Vetrimaaran

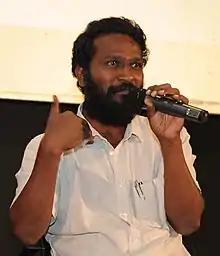
Vetrimaaran in August 2016

V. Chitravel Vetrimaaran (born 4 September 1975) is an Indian film director, film producer and screenwriter who primarily works in Tamil cinema. He is known for his unique filmography with major commercial success and highly critically acclaimed body of work. He has won five National Film Awards, three Filmfare South Awards and one Tamil Nadu State Film Award.